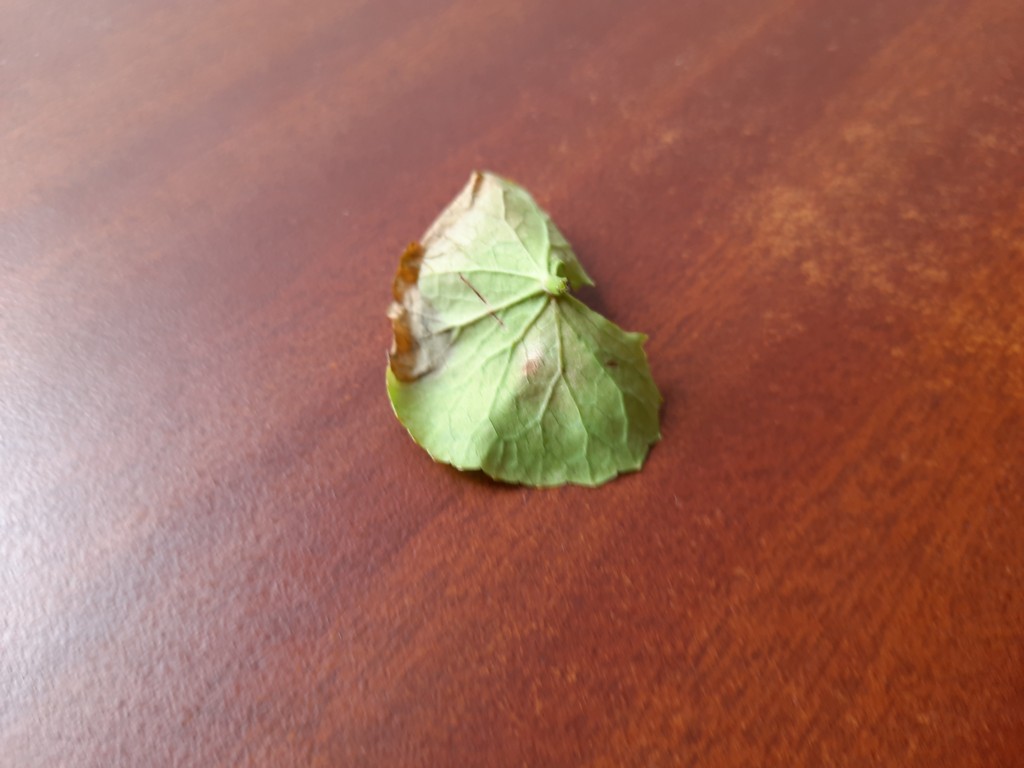
Label: Unhealthy